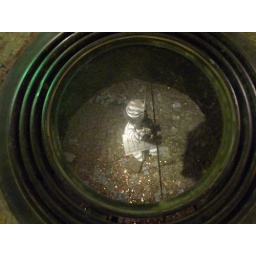
This little &amp;quot;captive&amp;quot; was below floor level and seen through a glass floor tile. Donations are dropped down through the slots.